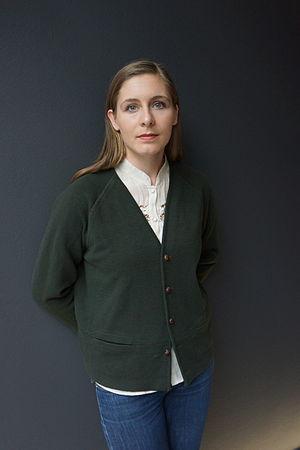
Eleanor Catton, née le 24 septembre 1985 à London en Ontario, est une écrivaine néo-zélandaise.